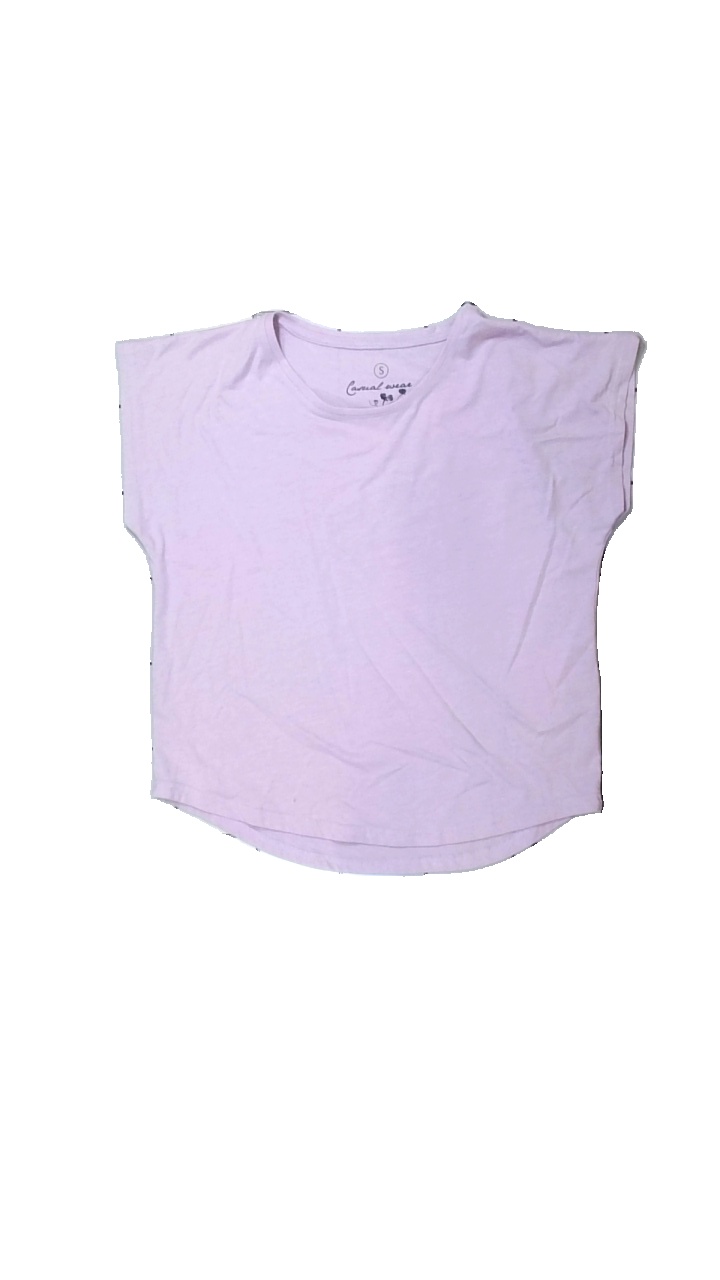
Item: T-shirt (Ladies)
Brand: Casual Wear
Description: lila t-shirt, mycket nopprig
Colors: Purple
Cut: Regular
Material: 64% polyester 36% cotton
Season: All
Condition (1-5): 2
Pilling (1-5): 2
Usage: Export
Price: <50